List of U.S. state tourism slogans

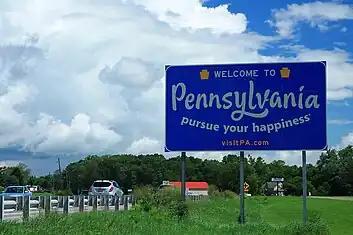
A welcome sign into Pennsylvania, bearing the slogan "Pursue Your Happiness"

This is a list of tourism slogans for each of the 50 states in the United States of America, as adopted by each state's departments for handling tourism.